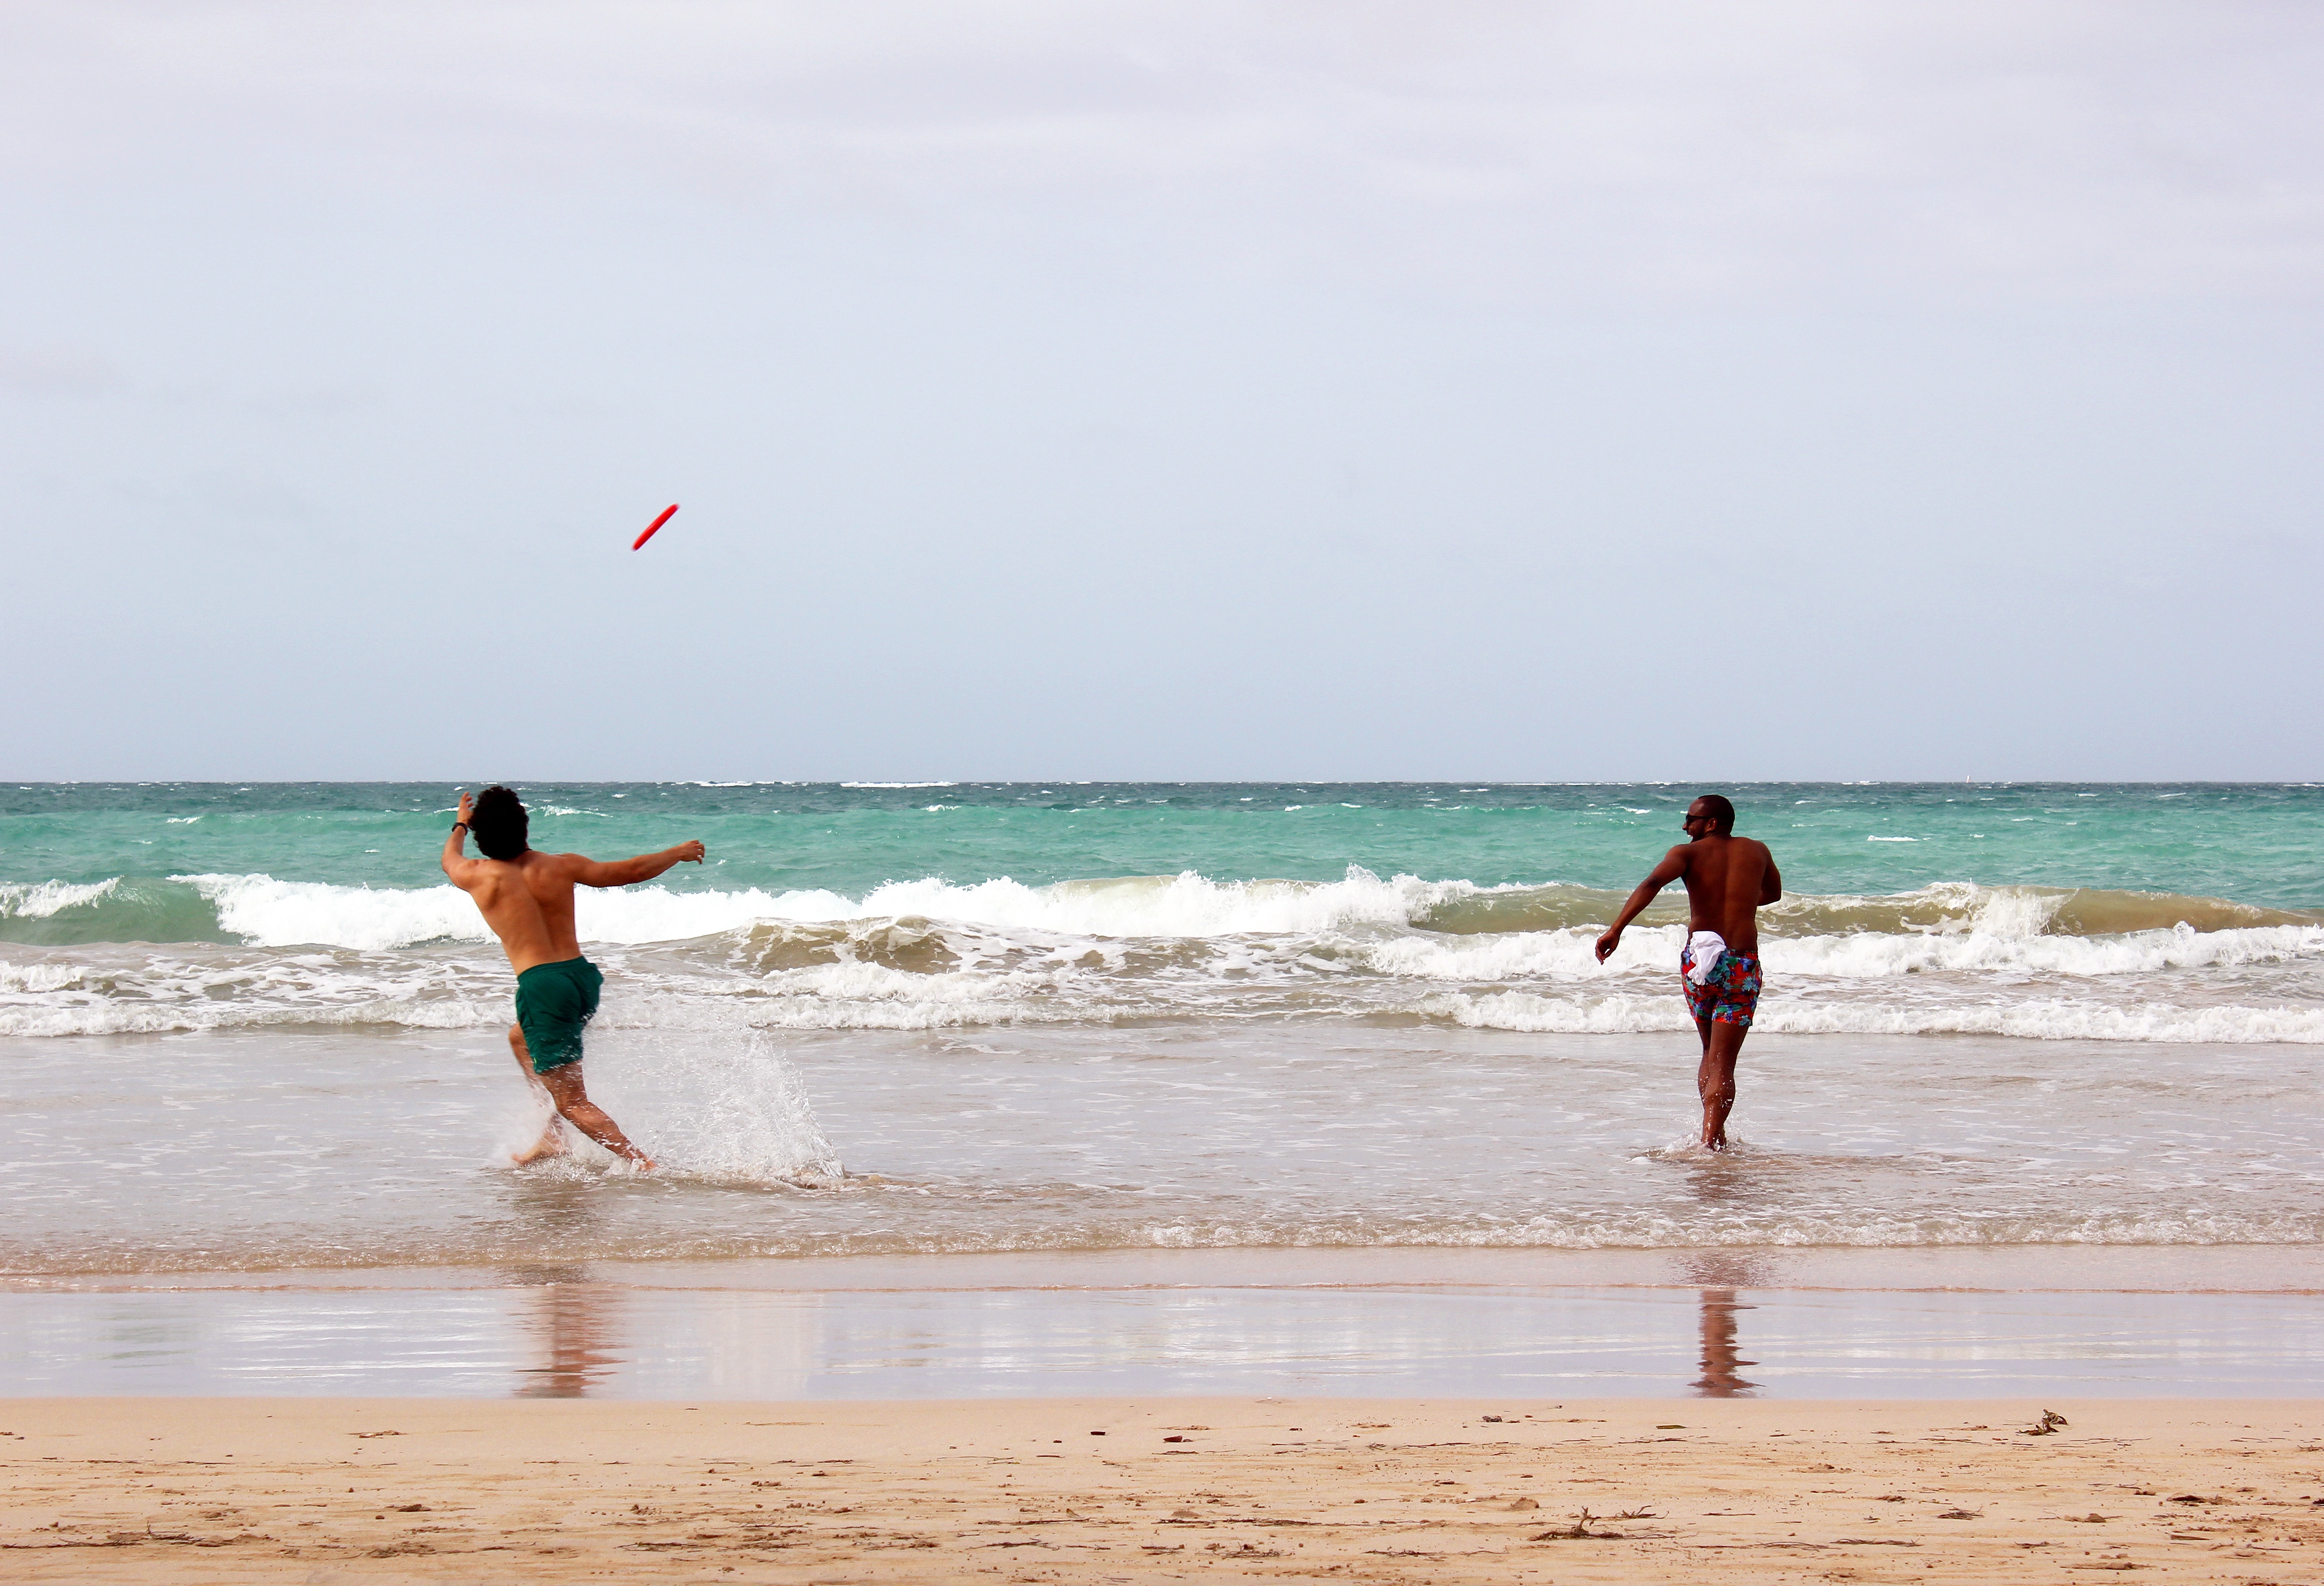
beach, sea, coast, sand, ocean, shore, wave, wind, vacation, surfboard, body of water, sports, skimboarding, wind wave, surfing equipment and supplies